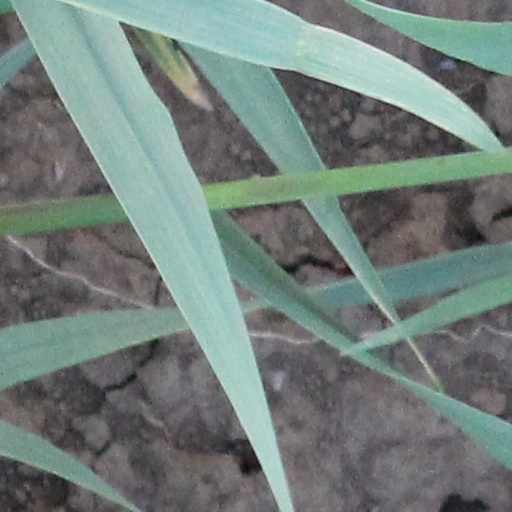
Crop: wheat